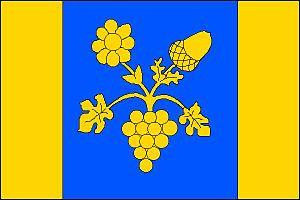
Lichnov est une commune du district de Bruntál, dans la région de Moravie-Silésie, en République tchèque. Sa population s'élevait à 1 019 habitants en 2018.